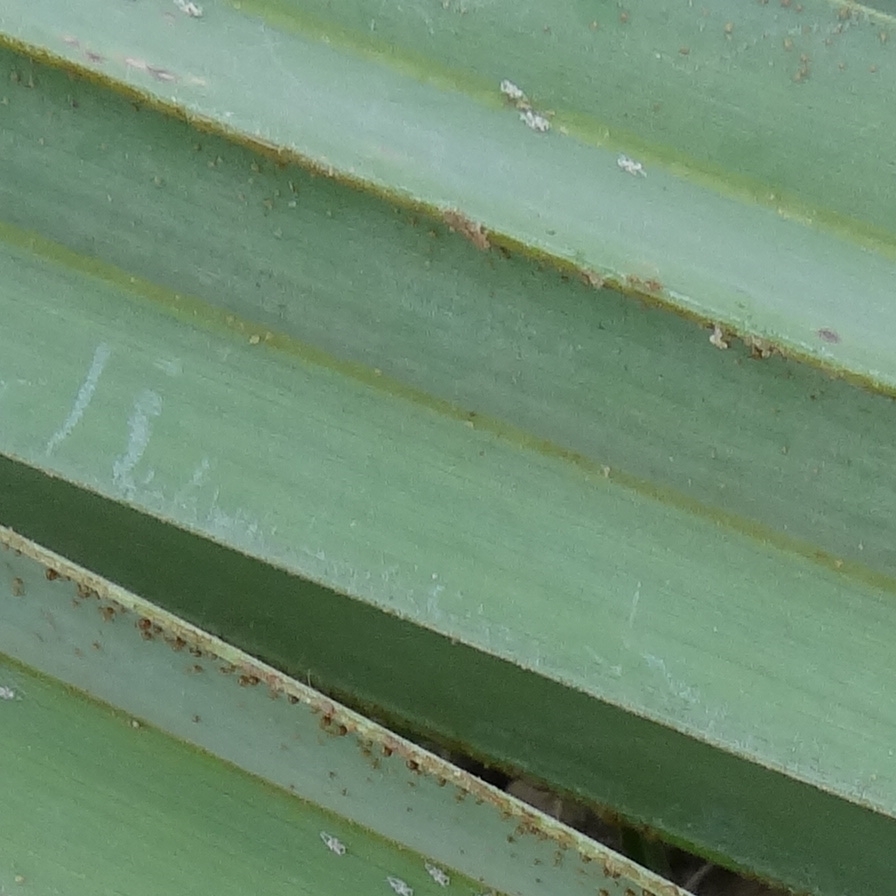
Label: Dubas